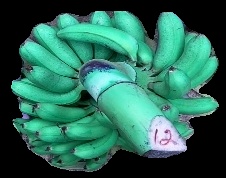
Variety: rasbale
Grade: grade1